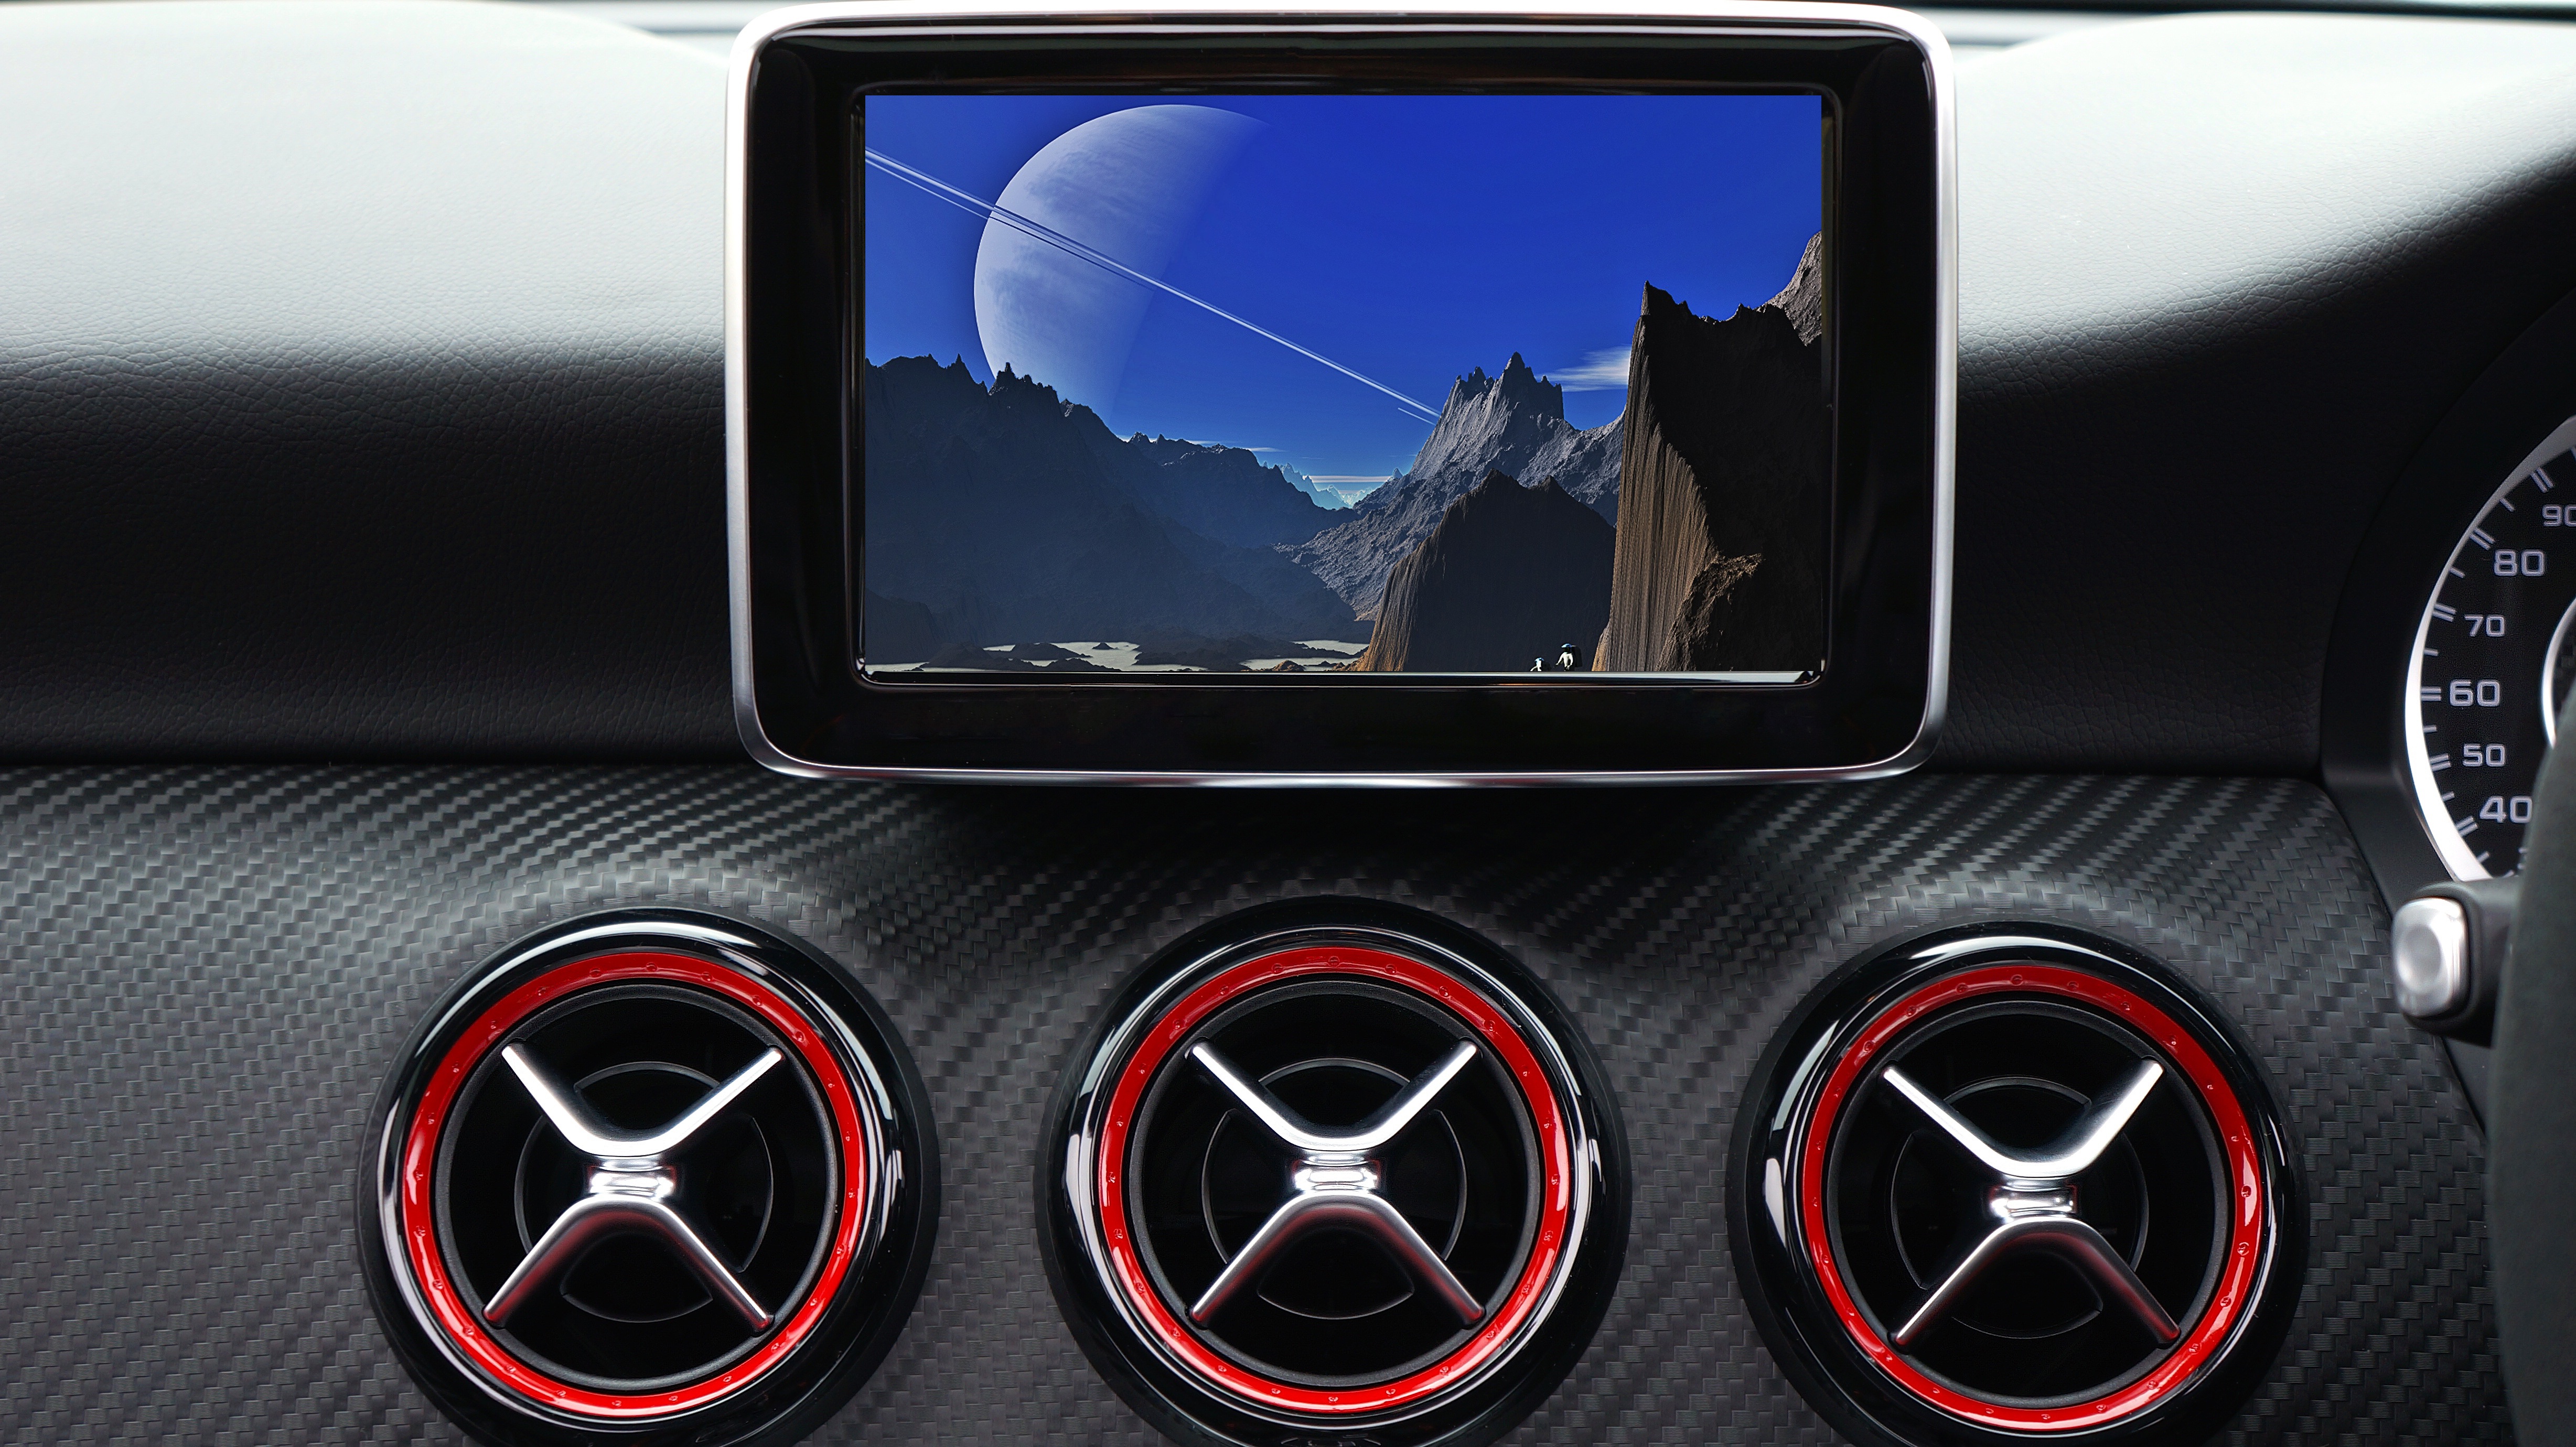
landscape, water, sky, technology, car, wheel, automobile, interior, transportation, transport, vehicle, equipment, drive, space, auto, machine, two, blue, gorge, steering wheel, speed, lonely, settlement, automotive, sports car, astronaut, science, luxury, mountains, azure, rim, motor, 3d, evolution, mercedes, pair, mazda, multimedia, mercedes benz, saturn, benz, voyager, forward, mountainous, inanimate, science fiction, space travel, astronautics, land vehicle, sat nav, brackish water, pools of water, water puddles, ring planet, automobile make, automotive exterior, compact car, automotive design, luxury vehicle